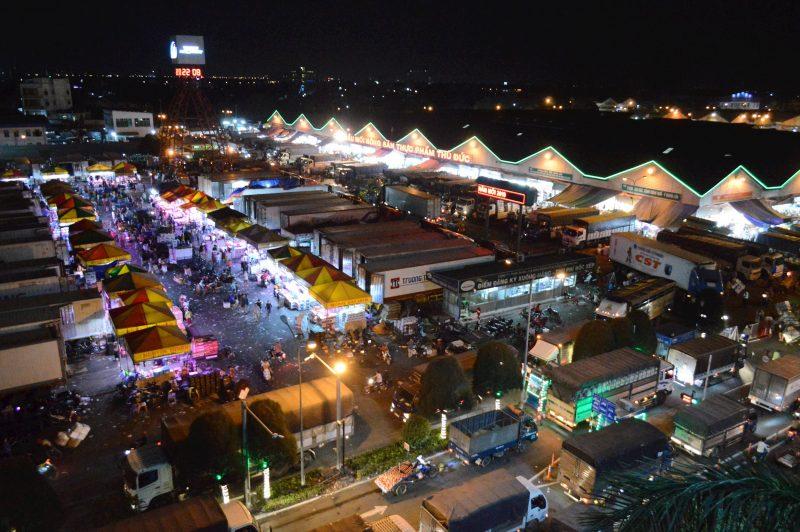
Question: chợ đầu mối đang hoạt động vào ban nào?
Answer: chợ đầu mối đang hoạt động vào ban đêm